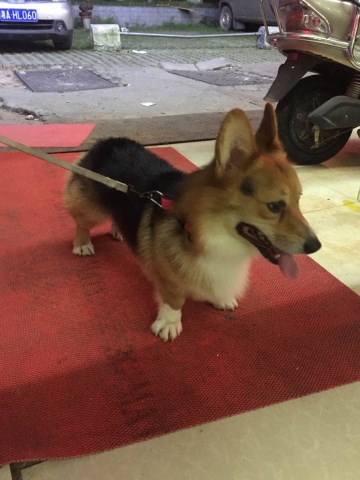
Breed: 2909-n000116-Cardigan